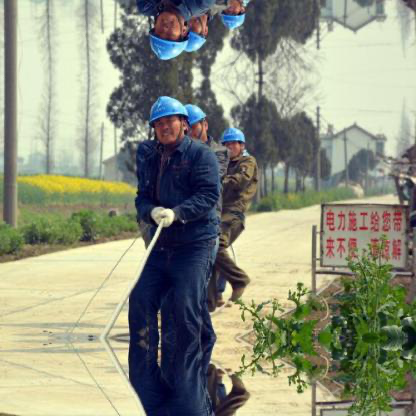
Objects in the image:
label: helmet
label: helmet
label: helmet
label: helmet
label: helmet
label: helmet